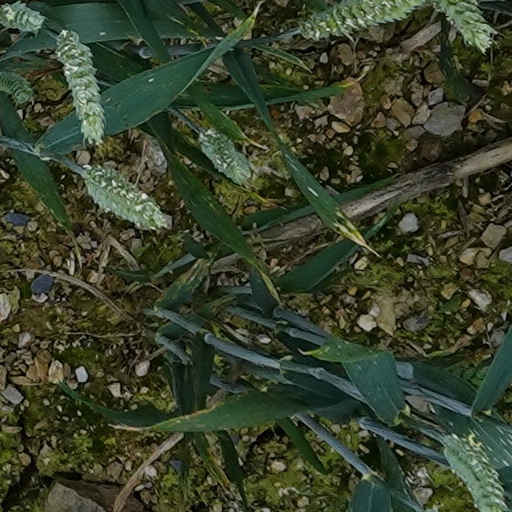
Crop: wheat